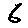
Label: 6